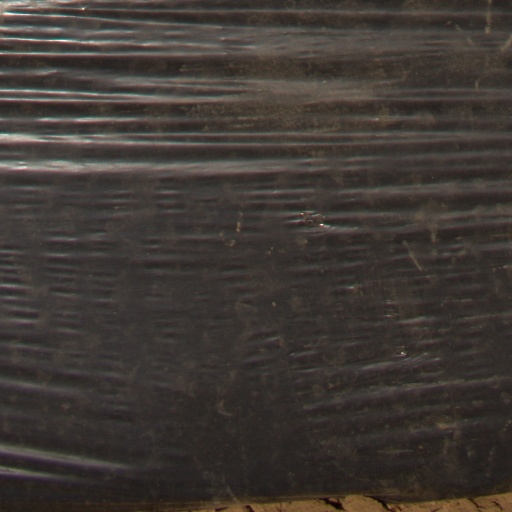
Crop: Jerusalem artichoke